Havzi Nela

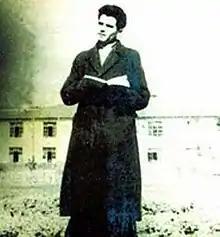
Havzi Nela

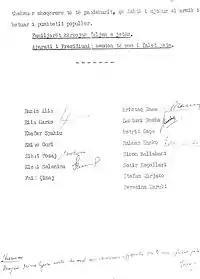
Death penalty signed by Communist Albania by Ramiz Alia and Kristaq Rama, the father of the today's Prime Minister Edi Rama.

Havzi Nela (20 February 1934 – 10 August 1988) was an Albanian teacher and poet who was publicly hanged in 1988, in the waning years of the Hoxha dictatorship, for his dissident poetry and advocacy. After the fall of communism in Albania, Nela was named a "Martyr of Democracy."